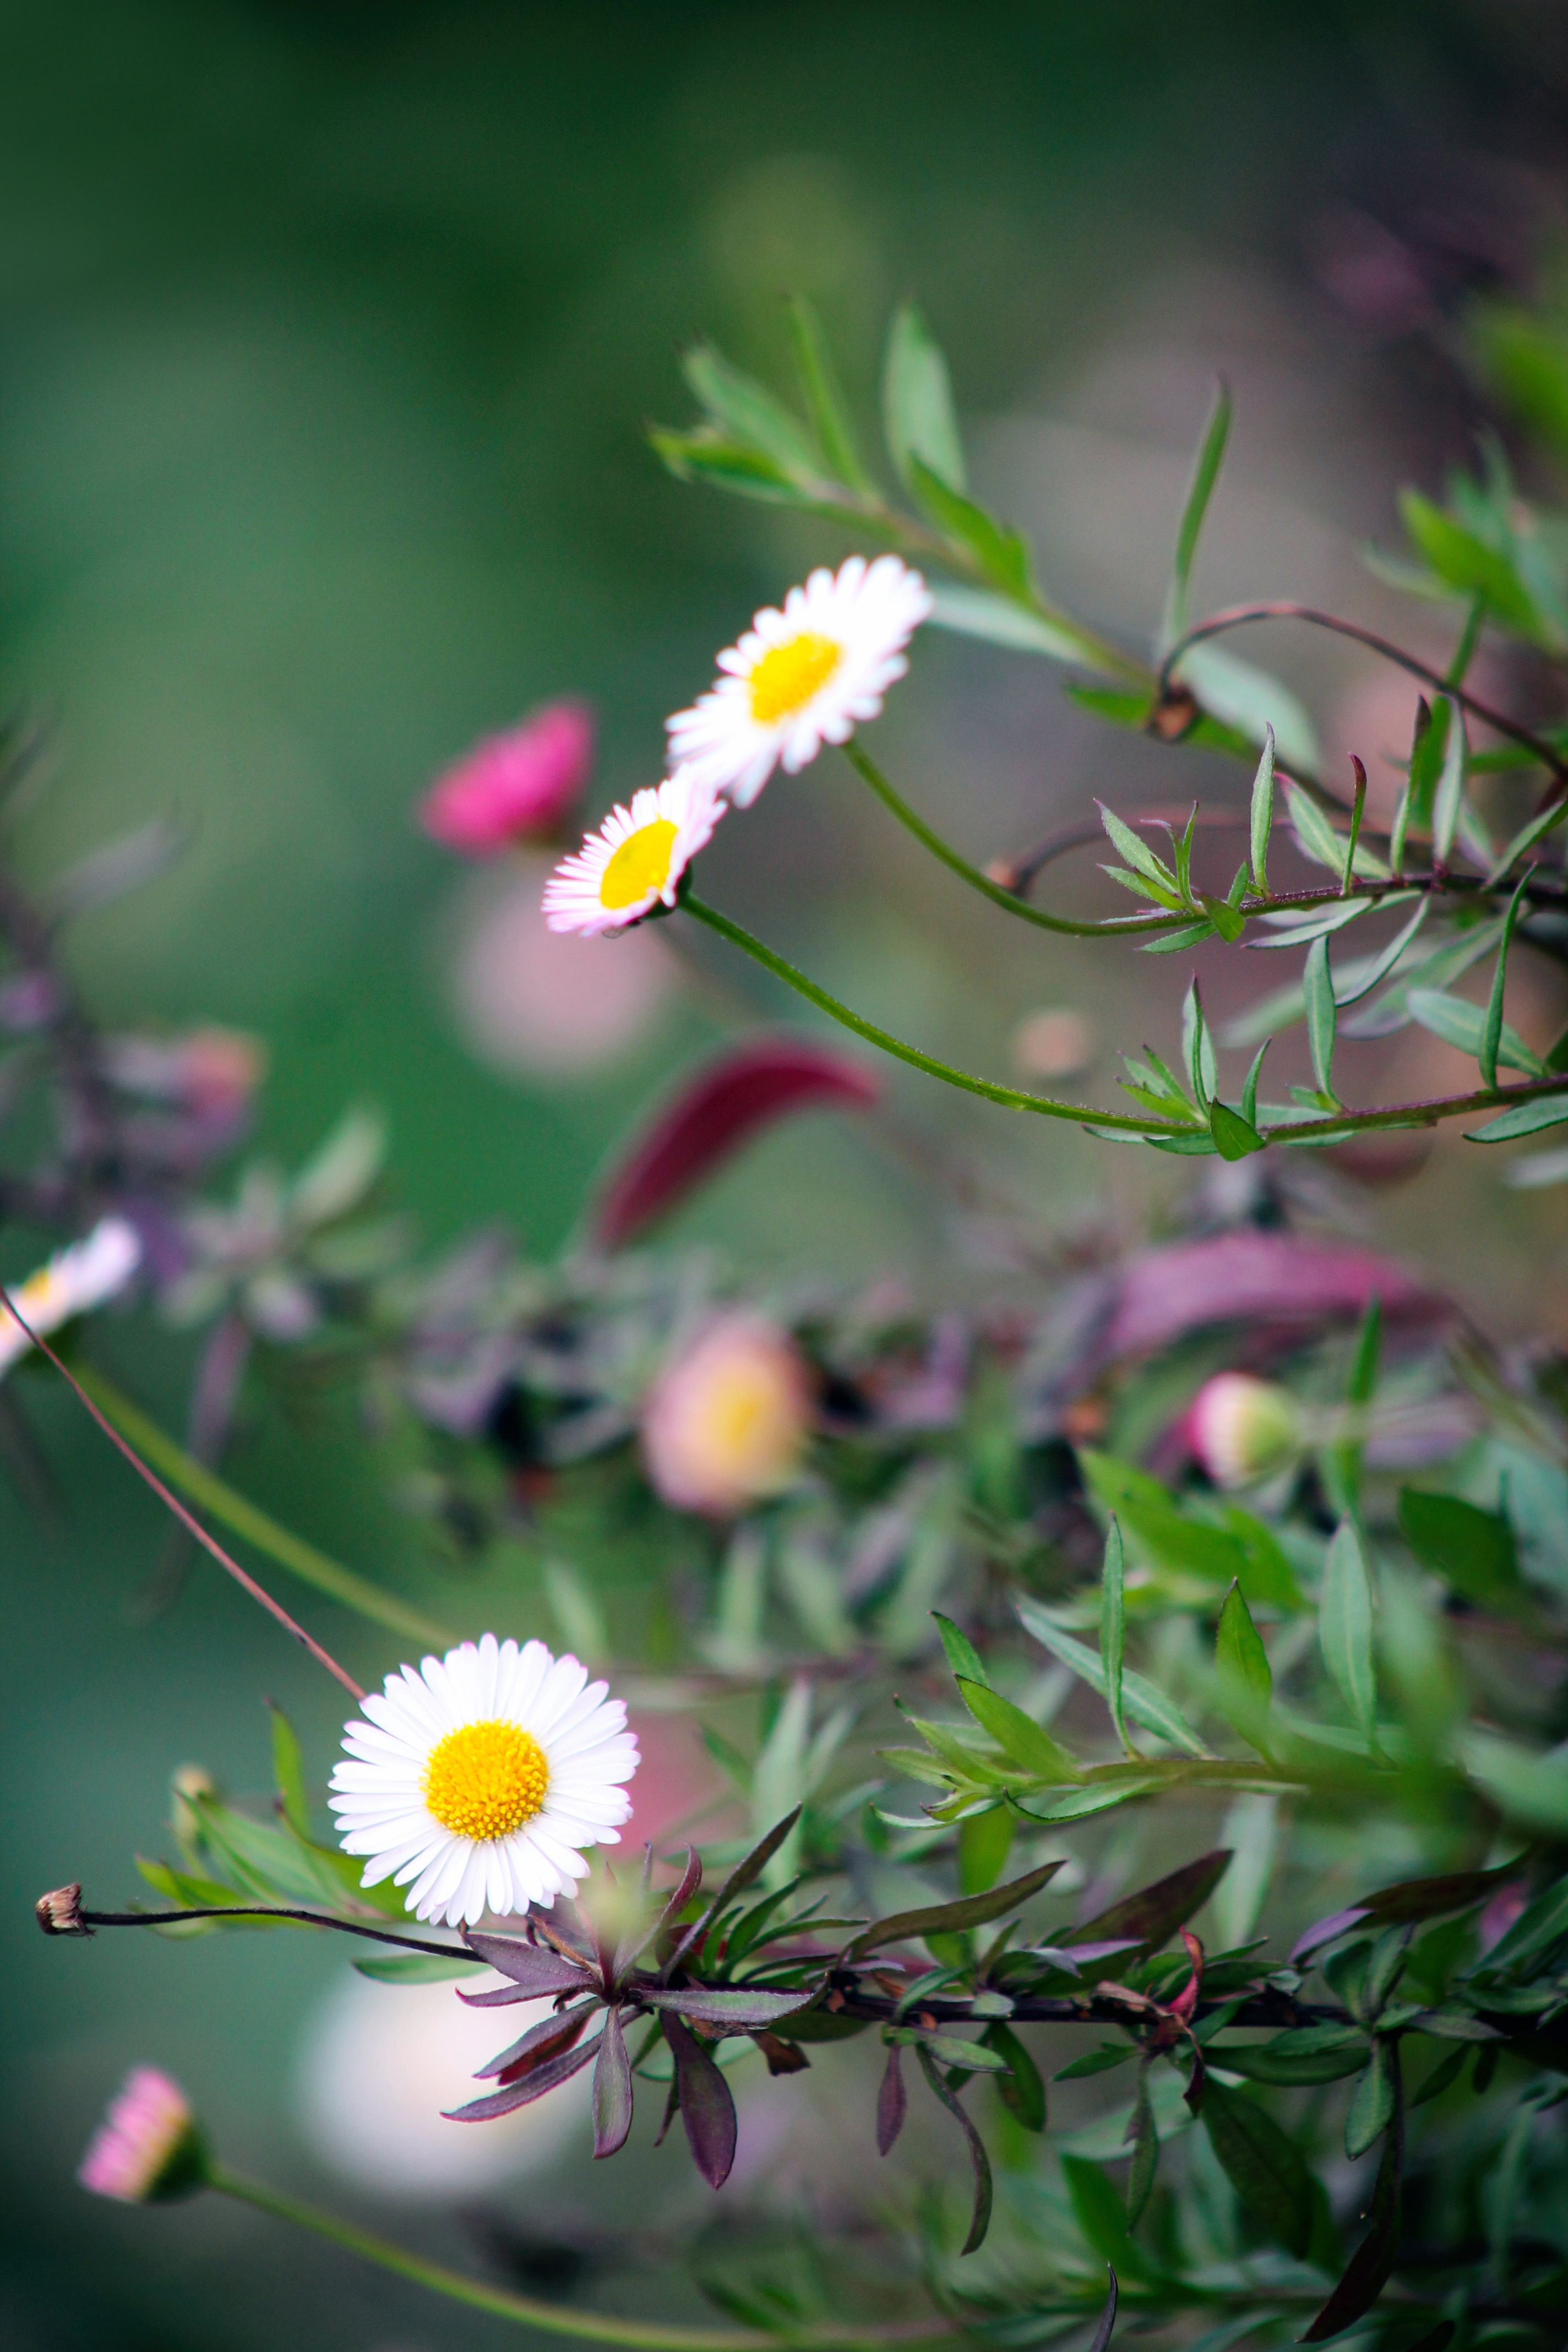
nature, grass, branch, blossom, plant, white, meadow, sunlight, leaf, flower, purple, petal, bloom, daisy, bouquet, decoration, spring, green, natural, fresh, botany, blooming, colorful, yellow, garden, pink, flora, wildflower, close up, shrub, bouquet of flowers, macro photography, flowering plant, flower bouquet, flowers bouquet, land plant